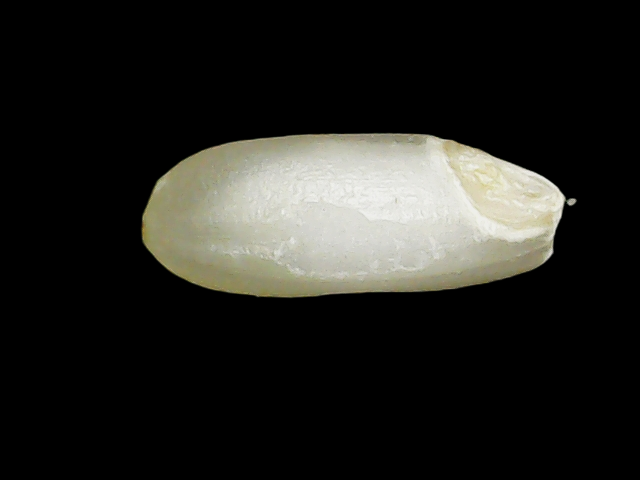
Rice variety: Binadhan10